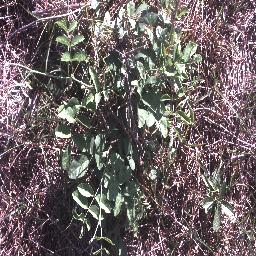
Label: negative